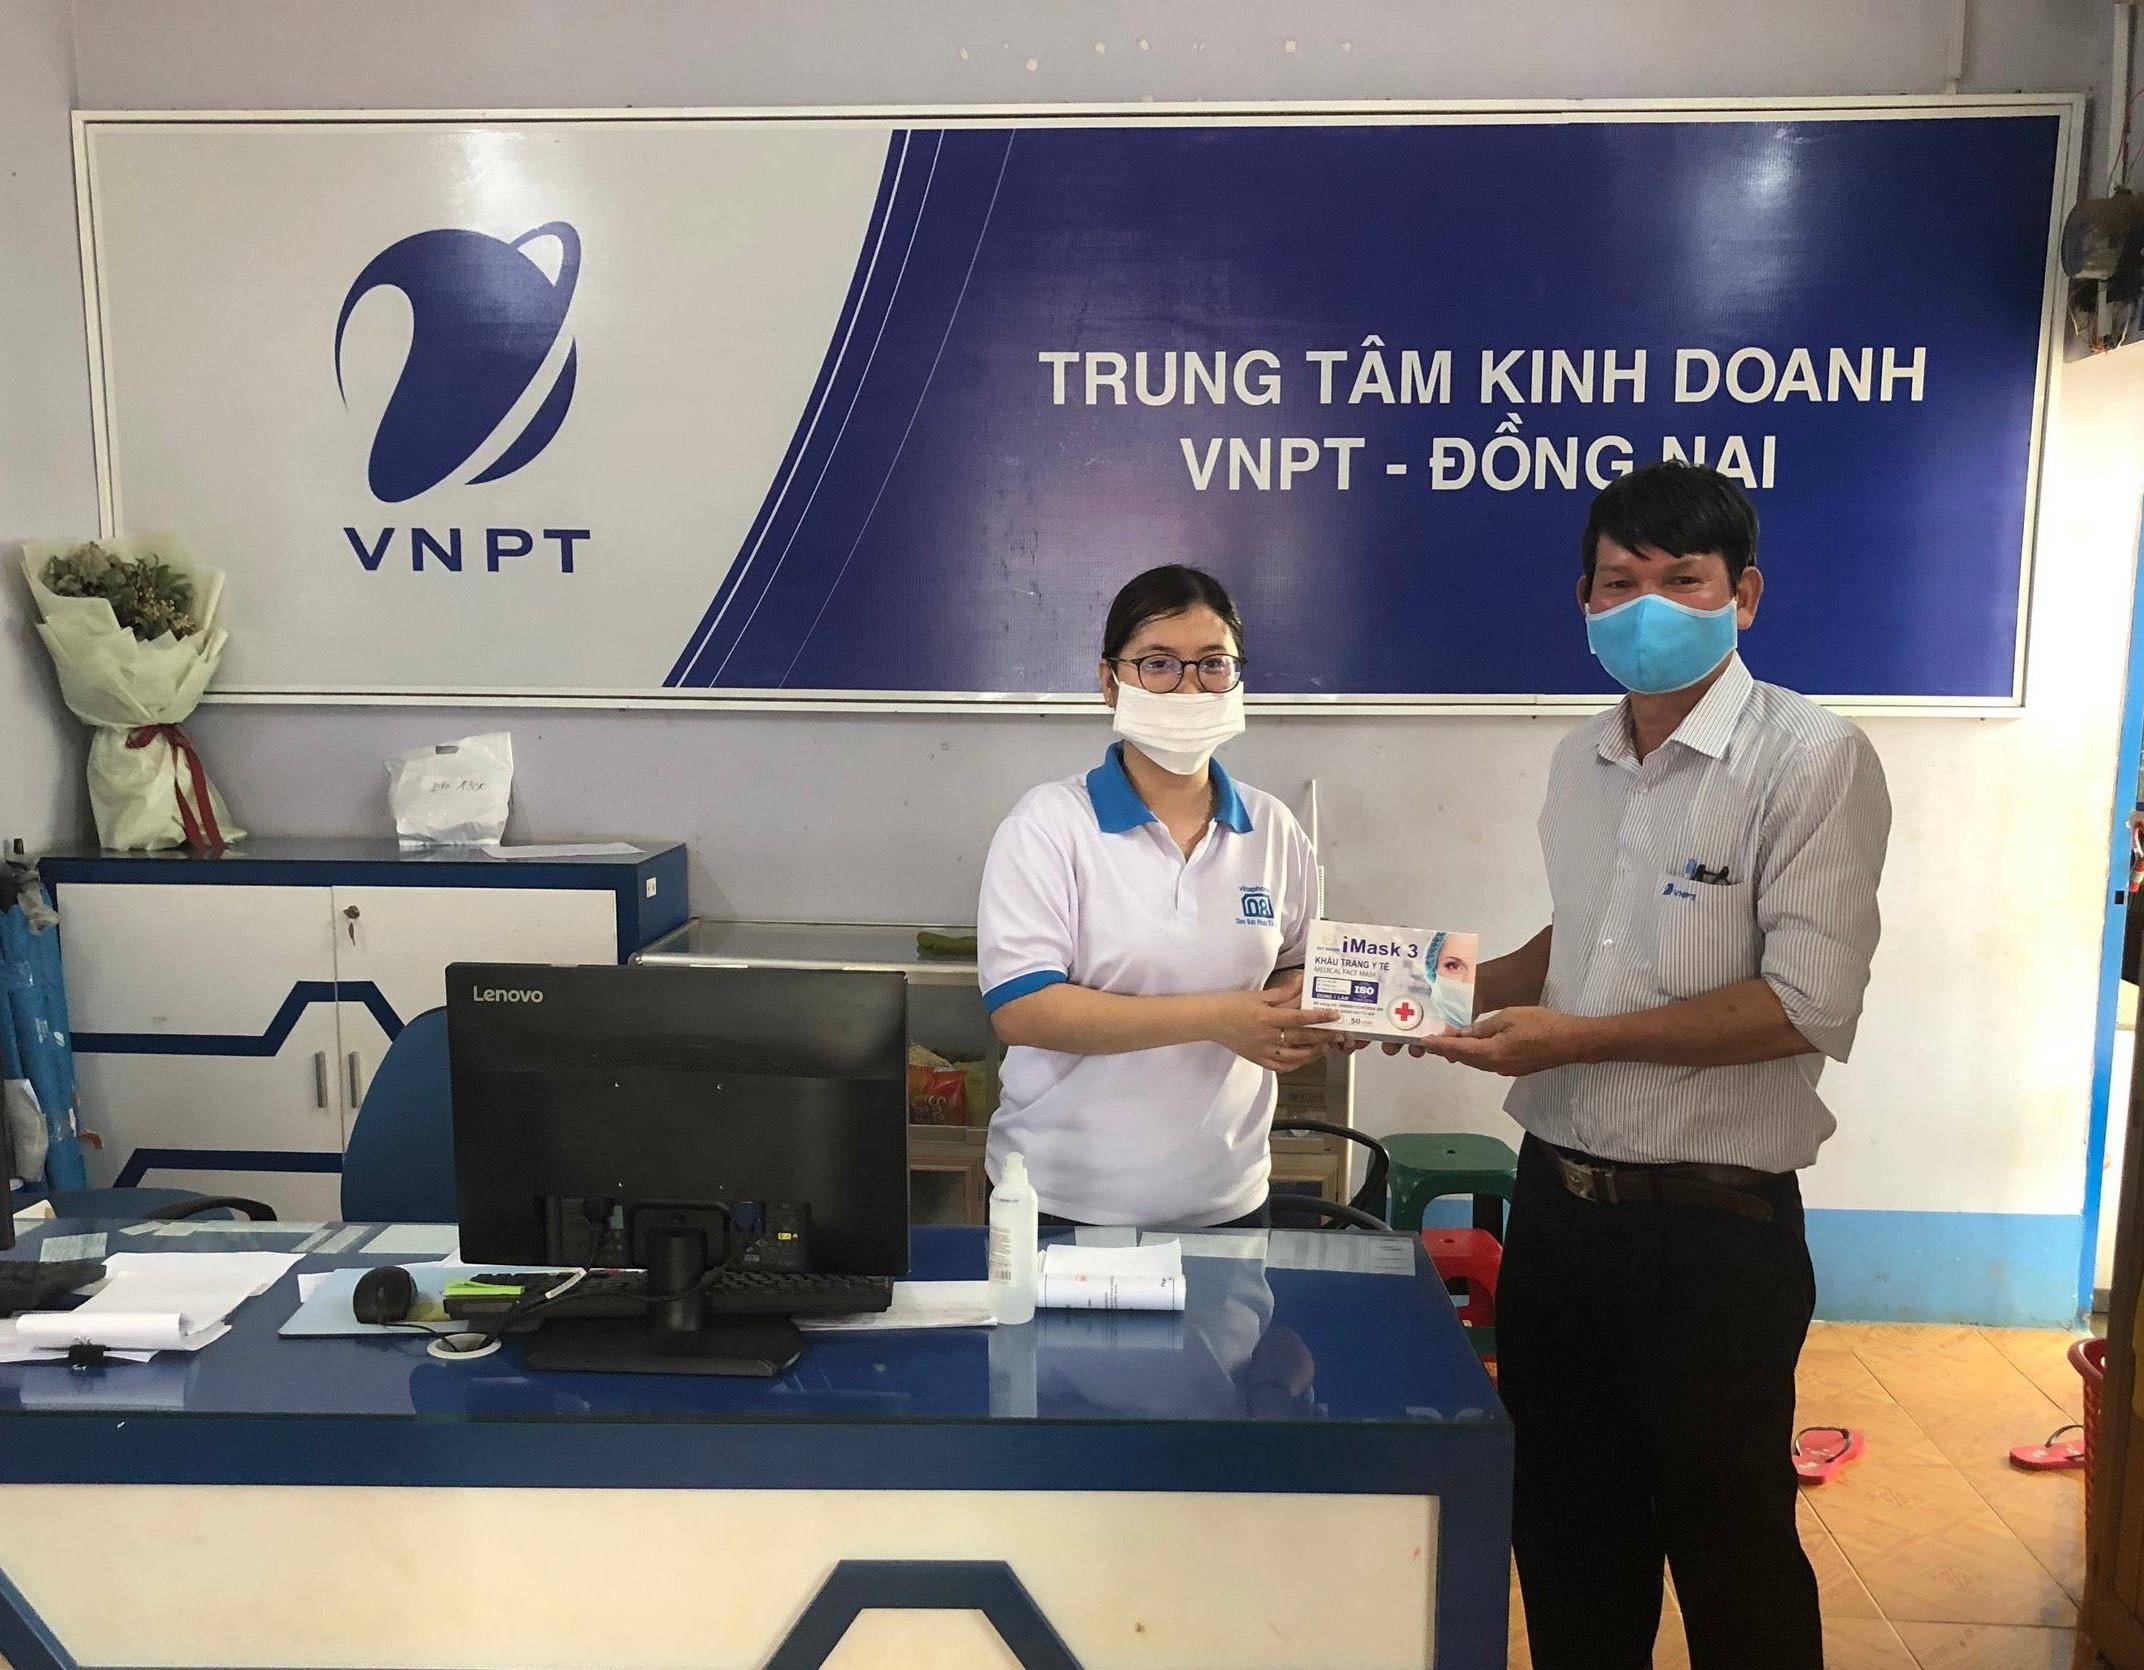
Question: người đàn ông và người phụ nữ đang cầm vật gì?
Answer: một chiếc hộp khẩu trang y tế